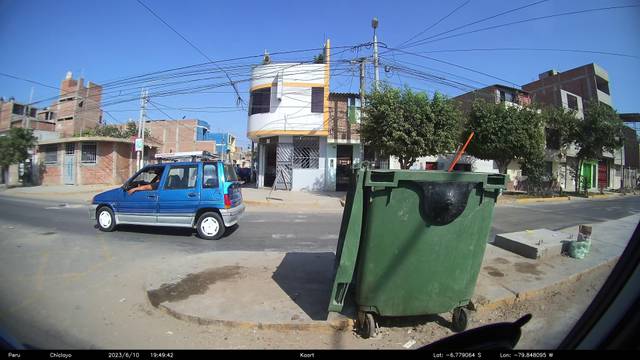
Region: Peru
Coordinates: -6.779, -79.848